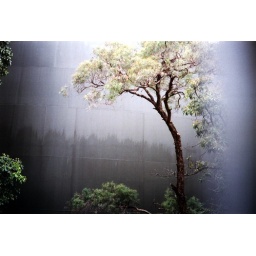
Darn tree got in the way of my big metal water tank. Chatswood, sydney, november 2006